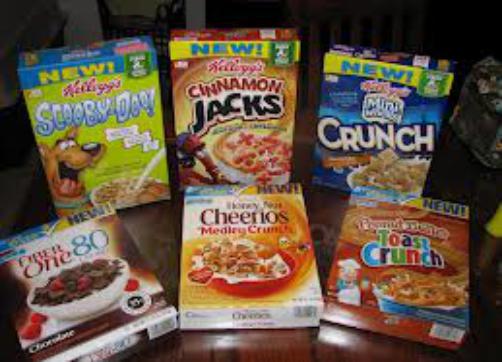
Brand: Cinnamon Jacks
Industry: Food